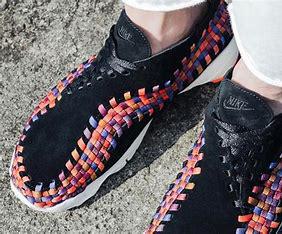
Brand: Nike
Model: Air Footscape Woven